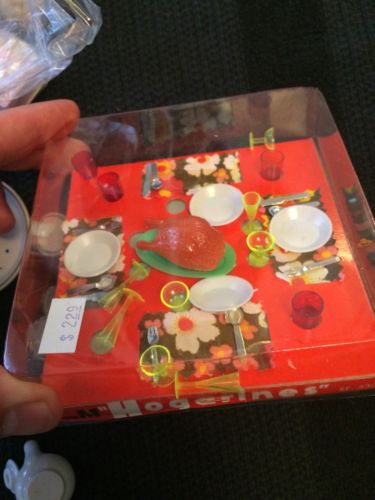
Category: toaster